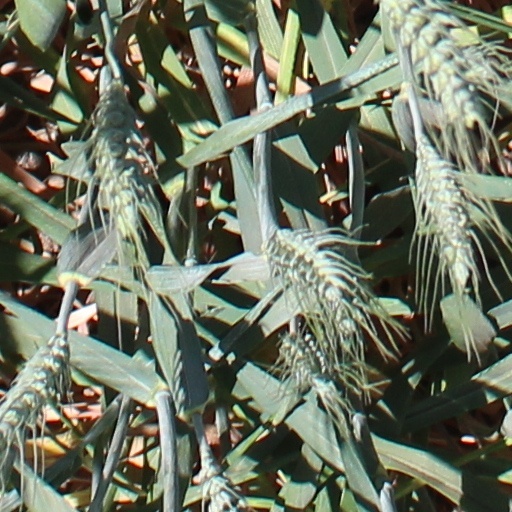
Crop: wheat